Hulü Guang

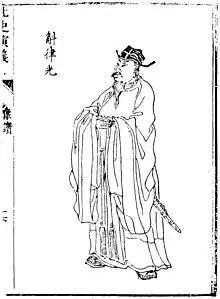
Hulü Guang

Hulü Guang (c. 515 – 22 August 572), courtesy name Mingyue (明月), was an ethnic Tiele general of the Chinese Northern Qi dynasty. During the late years of the dynasty—the reigns of Emperor Wucheng and Gao Wei, traditionally viewed as a period of corruption and debauchery when the Northern Qi's once-powerful status was deteriorating—Hulü was viewed as the key pillar to the state and its army, maintaining the army's strength against the rivaling Northern Zhou and Chen dynasties. However, the powerful officials Zu Ting and Mu Tipo, had disagreements with him and accused him of plotting treason. In August 572, Gao Wei executed Hulü. The Emperor Wu of Northern Zhou was very glad about the news and declared a general pardon, and in 578, the Northern Qi fell to the Northern Zhou.